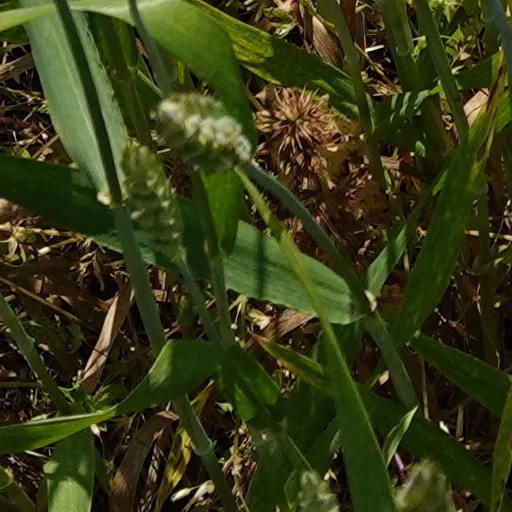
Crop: wheat